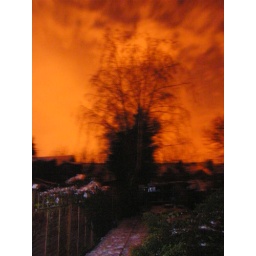
8 second exposure by moonlight and streetlight through clouds